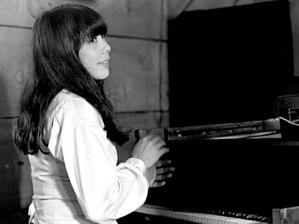
Toshiko Akiyoshi, japonaise née en Mandchourie puis émigrée américaine est une pianiste de jazz et chef d'orchestre. Née le 12 décembre 1929, elle étudie le piano classique.
Le NEA Jazz Masters Fellowship est une récompense remise tous les ans depuis 1982 par le National Endowment for the Arts à des musiciens de jazz à la carrière établie en reconnaissance de leur œuvre.